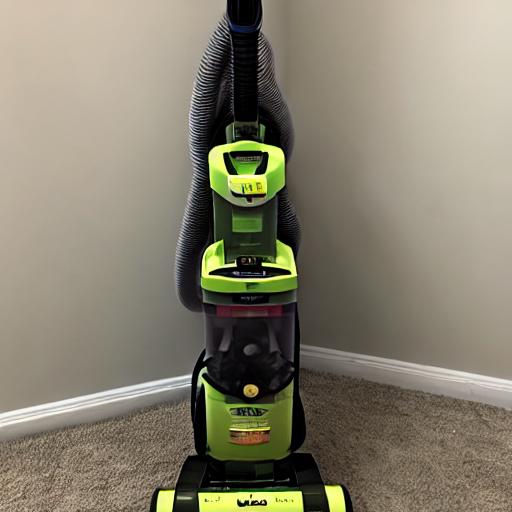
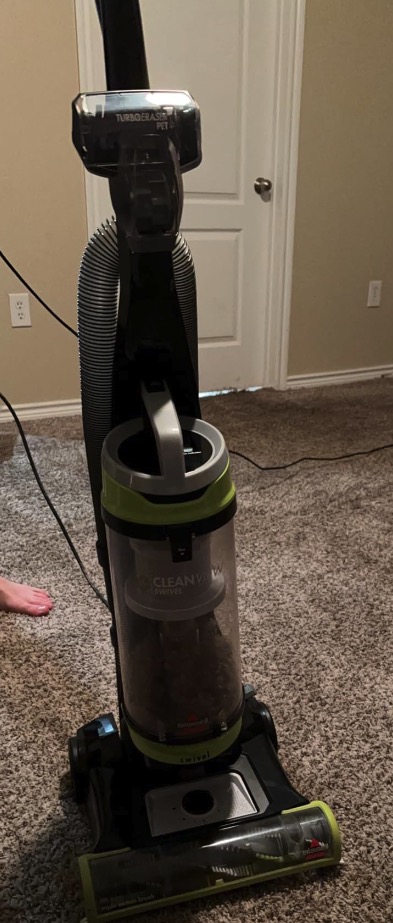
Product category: items_vacuum
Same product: no